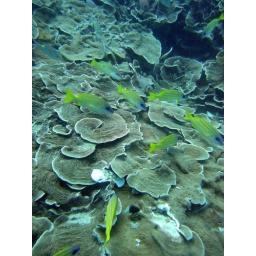
Grunt fish shoaling over plates of Rice Coral